First Russian circumnavigation

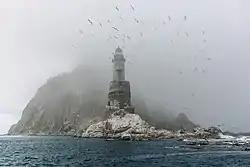
Lighthouse at the Cape Aniva, 2017

Constant light rain and fog chased the crew in Kamchatka during their first ten days to Japan. On September 11, it transformed into a massive storm. The leak on the board got more prominent, and the crew had to score four bulls that they got on Kamchatka because the animals could not bear the pitching. The first clear day was September 24, and Japan got visible on September 28. Due to a massive storm, the vessels could not get closer, and navigation by Krusenstern and Horner showed that existing maps, even including Aaron Arrowsmith's, were not reliable enough. On October 3, the sloop reached the shore of Satsuma Domain. The local government notified the governor of Nagasaki. Then, the expedition headed to , and first described it since all the existing European maps were redrawn from the Japanese ones. "Nadezhda" reached the Nagasaki strait around 5:30 pm on October 8. Rezanov had an "open list" from the Batavian Republic and the precept in the name of the head of the Dutch East India Company Hendrick Doof for assisting in maintaining the embassy's mission.